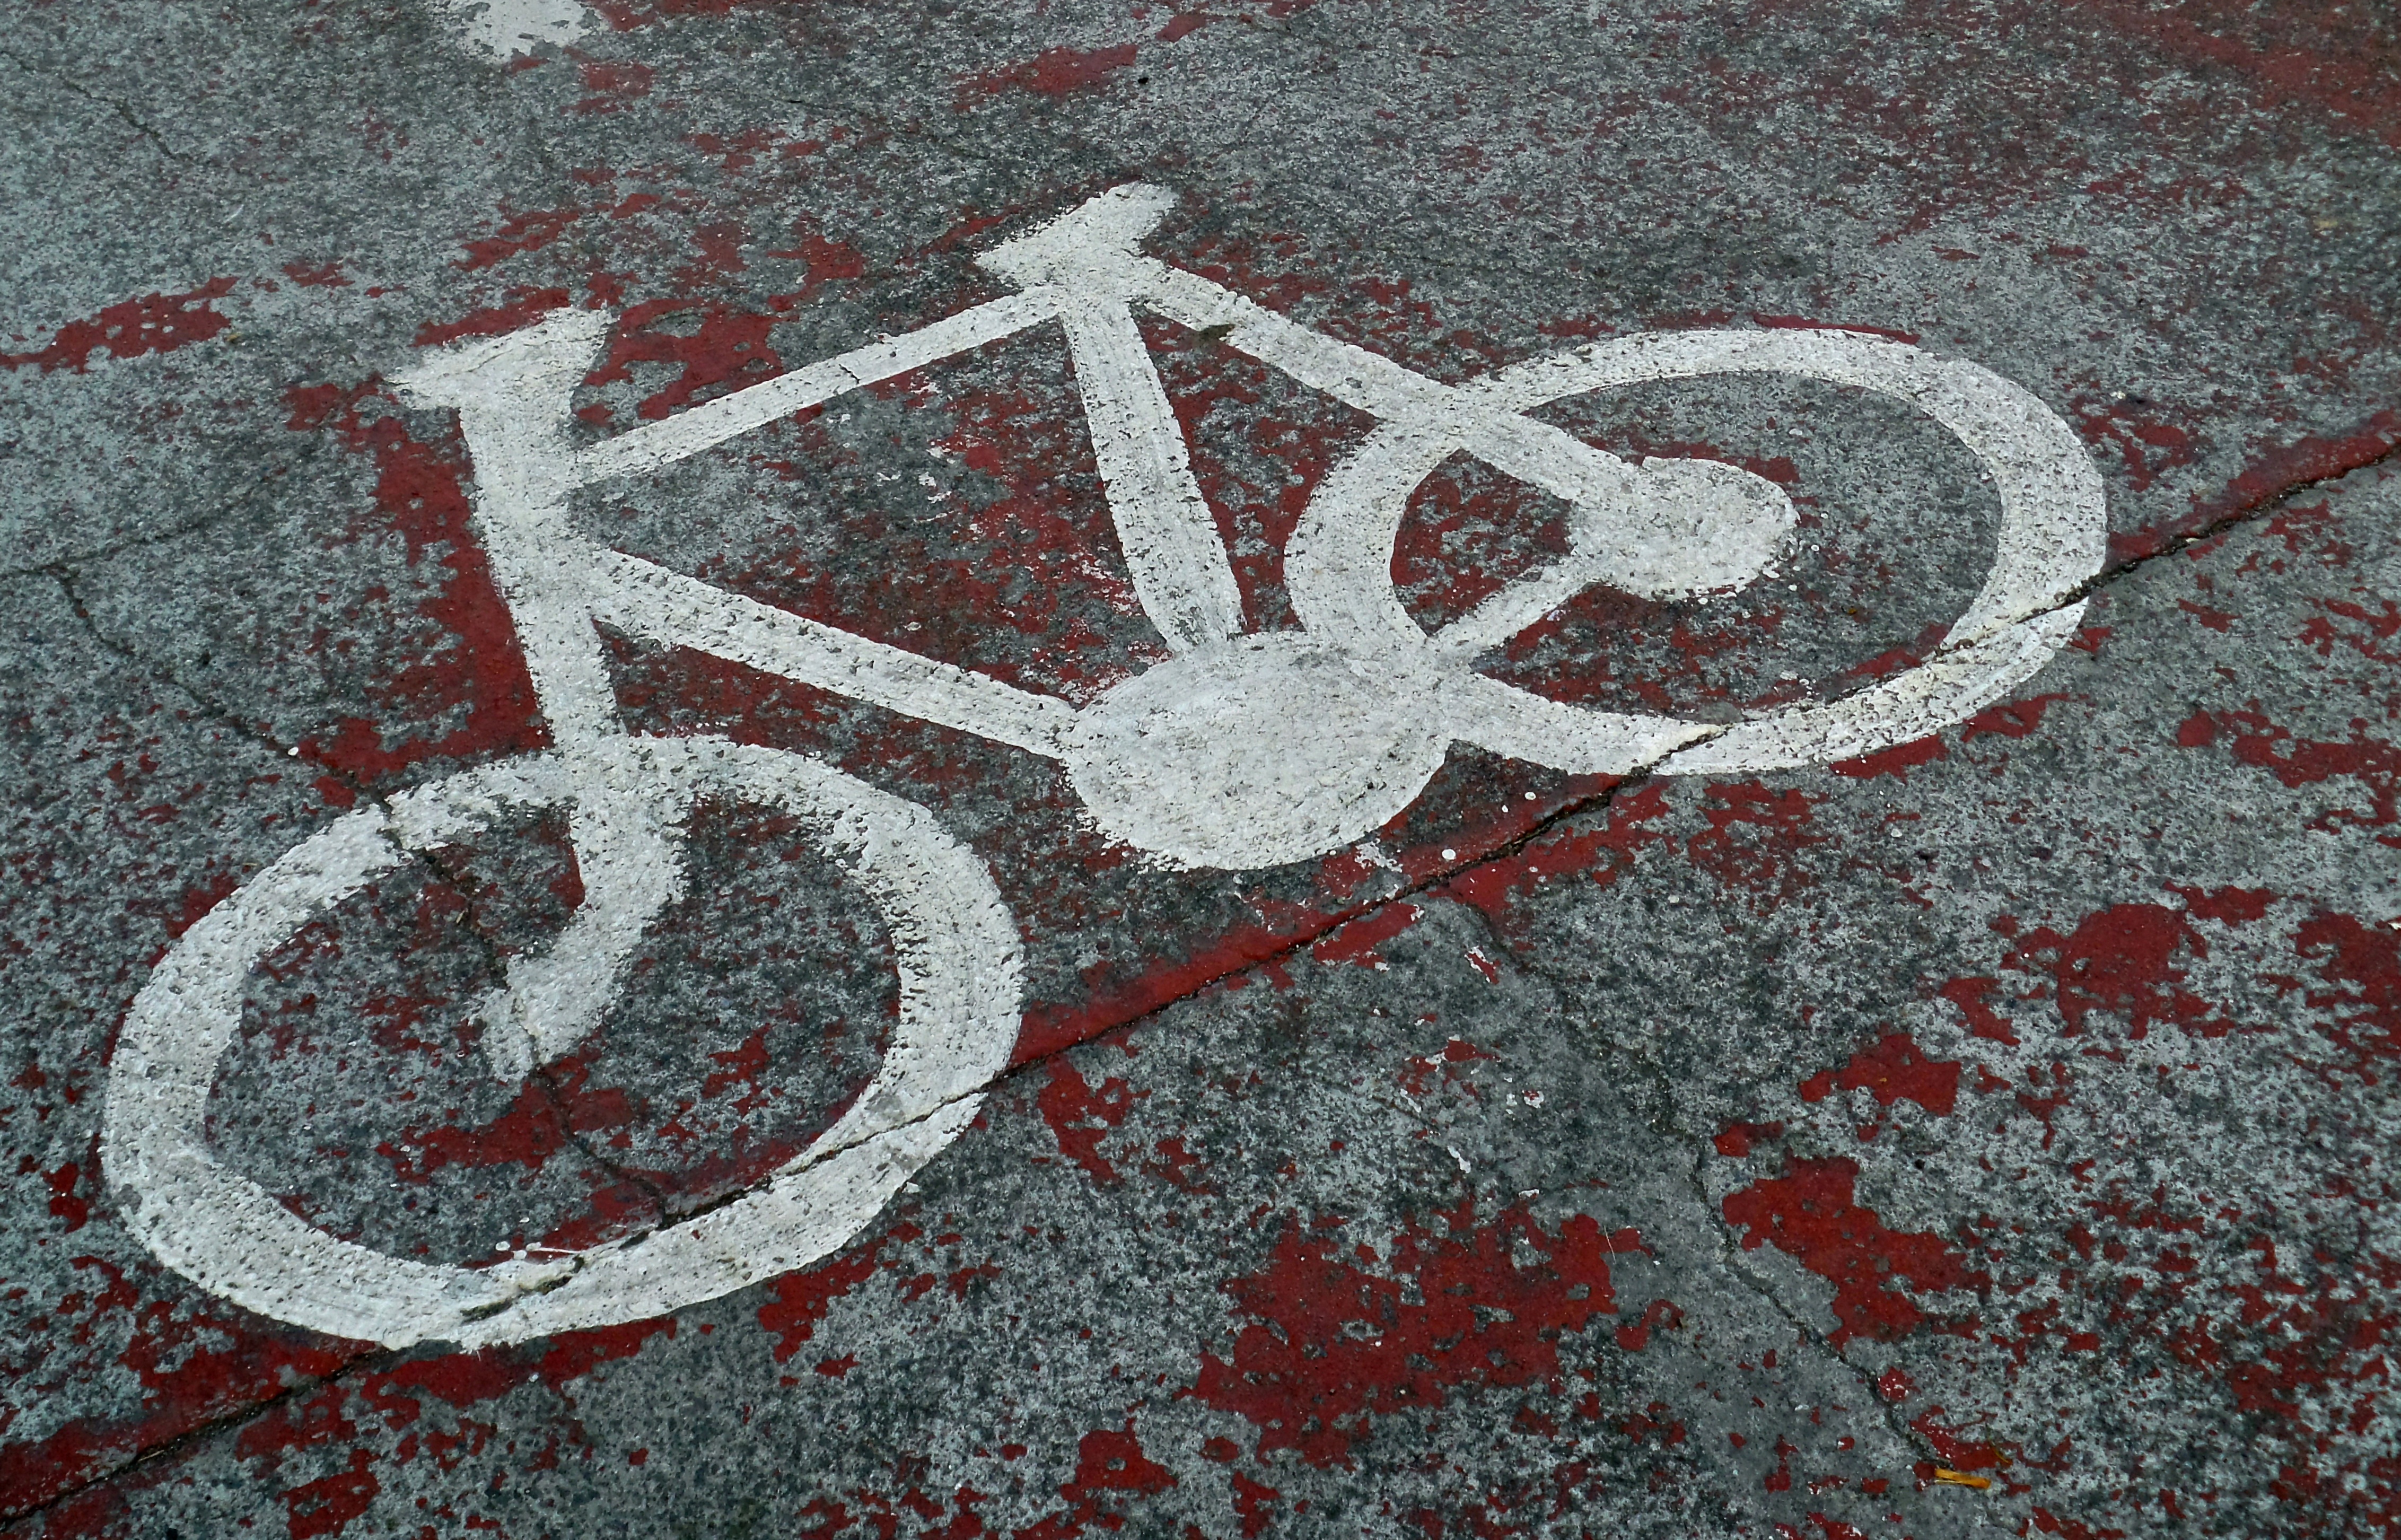
snow, street, number, bicycle, bike, urban, asphalt, pavement, photo, red, symbol, circle, road sign, font, cycling, art, road markings, road surface, bicycle sign